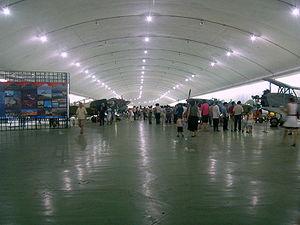
Le musée de l'aviation chinoise, situé à 40 km au nord de Pékin, est le musée national chinois de l'histoire de l'aviation. Ouvert en 1989 pour le 40ᵉ anniversaire de la Force aérienne chinoise, il est partiellement installé dans un bunker de la colline Datangshan.